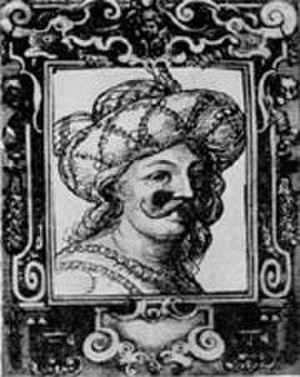
La liste des souverains de l'Iméréthie énumère les souverains de l'Iméréthie, province occidentale de la Géorgie et centre du royaume avant la reconquête de Tbilissi en 1122 par David IV de Géorgie. Elle sert de refuge à la famille royale qui s'installe à Koutaïssi pendant l'invasion des Mongols. Elle constitue en 1258 au profit de David VI Narin un royaume indépendant qui est transformé en duché et rattaché à la Géorgie de 1330 à 1387.